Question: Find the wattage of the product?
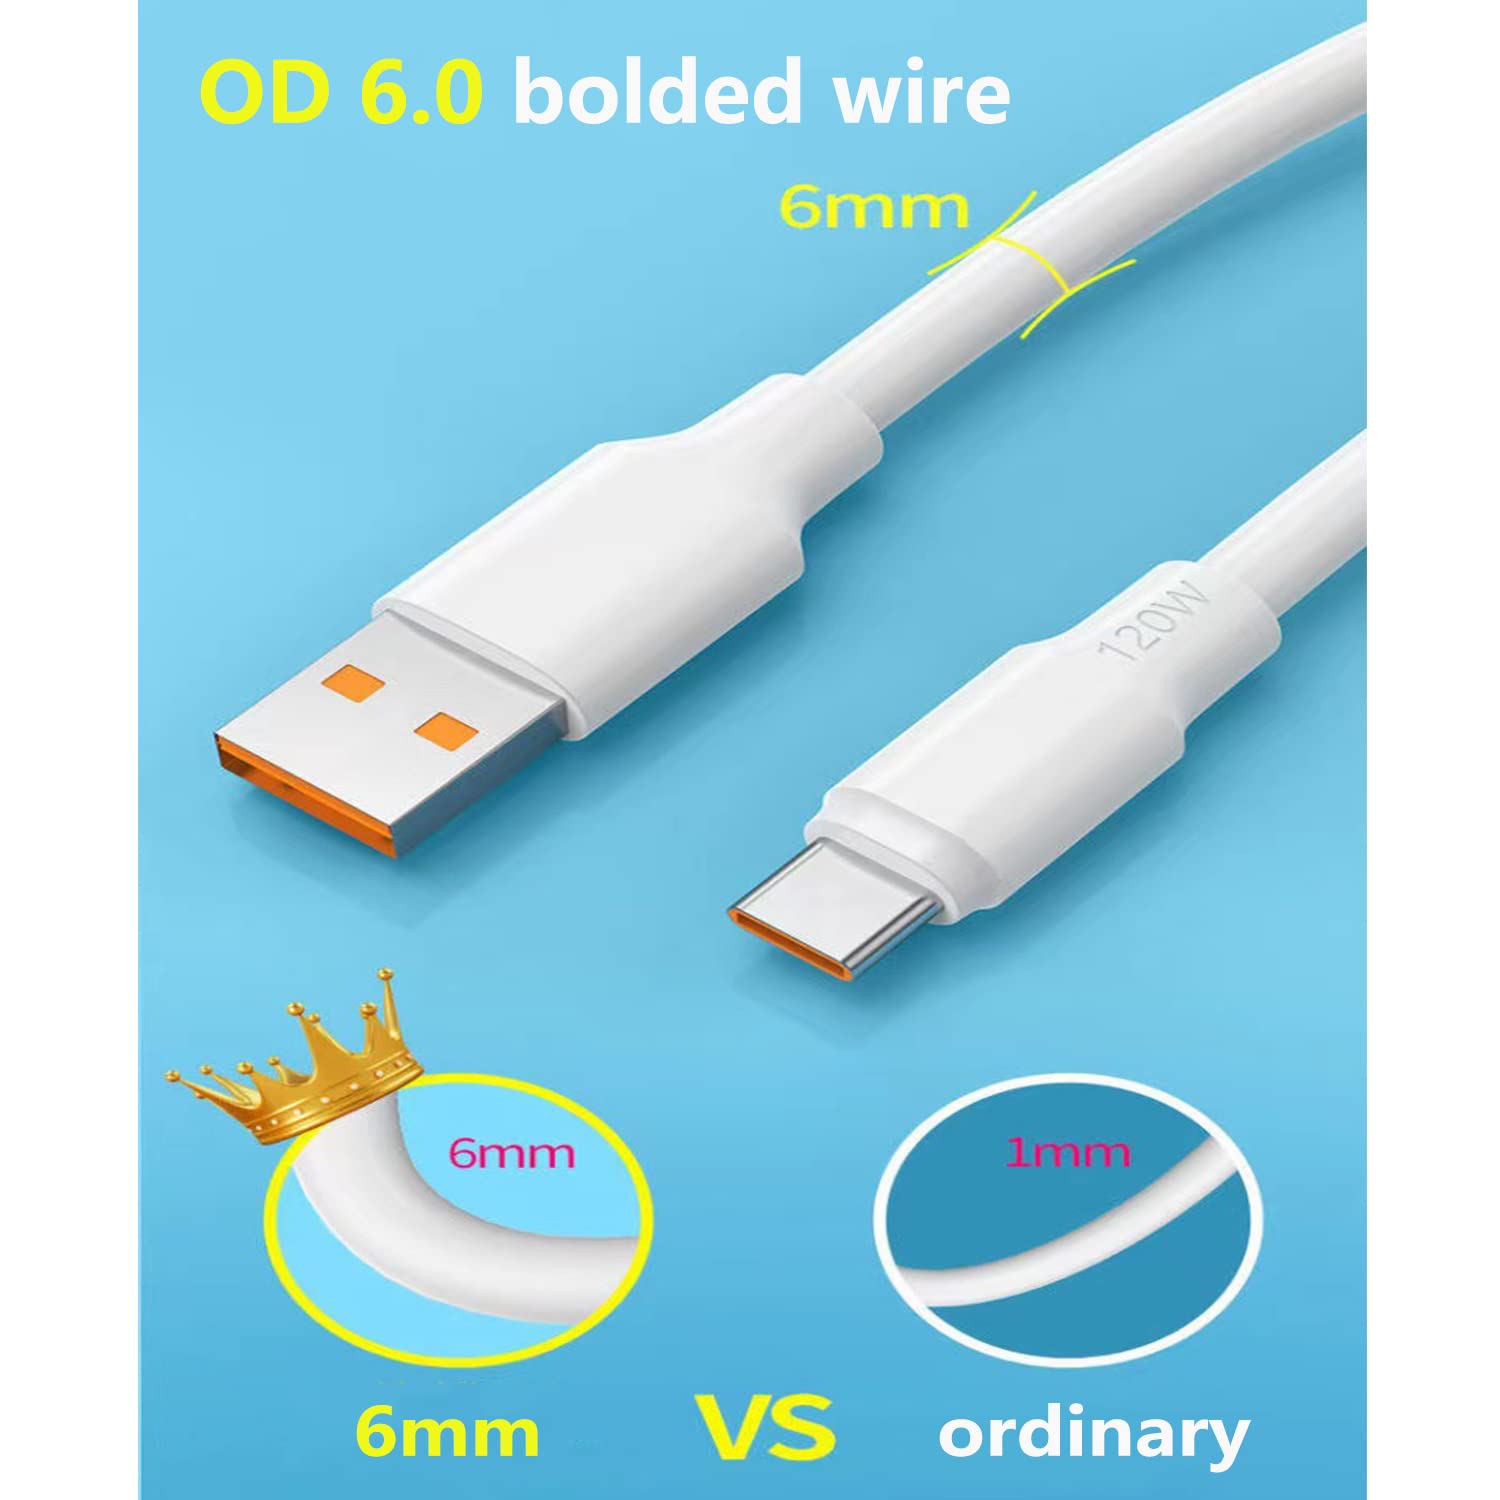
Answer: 120.0 watt